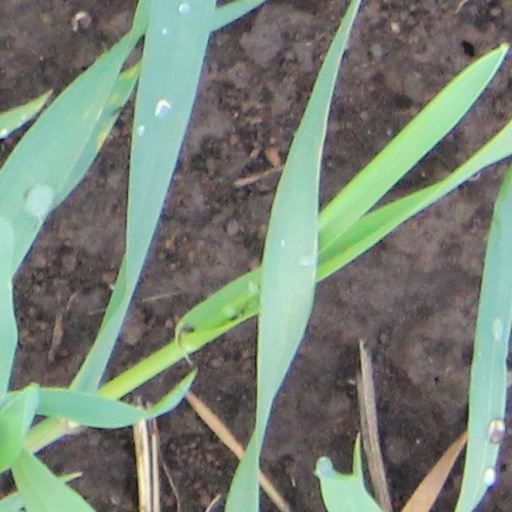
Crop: wheat